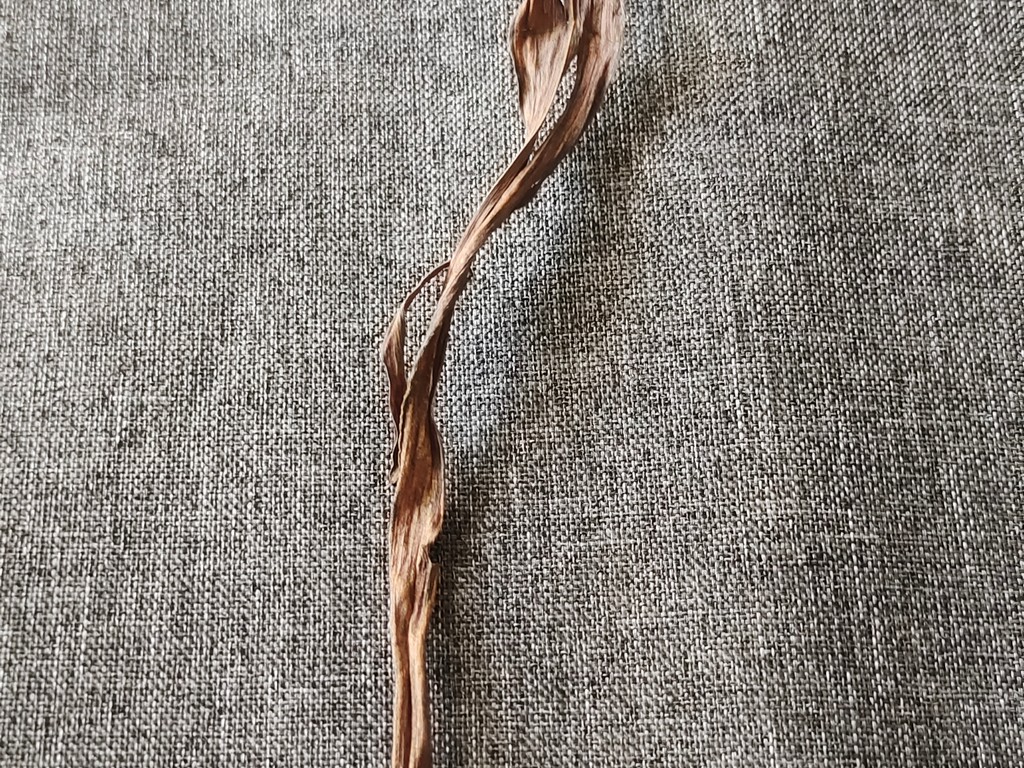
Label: Dried